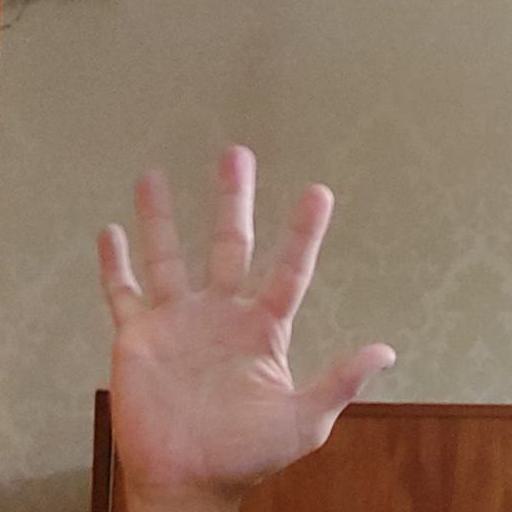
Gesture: palm